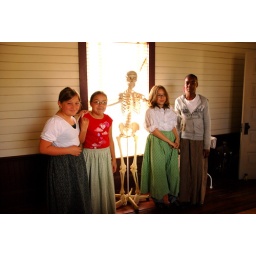
The girls in the doctor's office sewed several items during their working time at the Georgia Agrirama Living History Museum.